Dutch cuisine

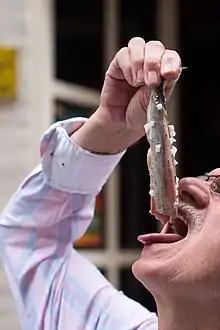
How Hollandse Nieuwe is eaten

Dutch cuisine is formed from the cooking traditions and practices of the Netherlands. The country's cuisine is shaped by its location on the fertile Rhine–Meuse–Scheldt delta at the North Sea, giving rise to fishing, farming, and overseas trade. Due to the availability of water and flat grassland, the Dutch diet contains many dairy products such as butter and cheese. The court of the Burgundian Netherlands enriched the cuisine of the elite in the Low Countries in the 15th and 16th century, a process continued in the 17th and 18th centuries thanks to colonial trade. At this time, the Dutch ruled the spice trade, played a pivotal role in the global spread of coffee, and started the modern era of chocolate by developing the Dutch process of first removing fat from cocoa beans using a hydraulic press, creating cocoa powder, and then alkalizing it to make it less acidic and more palatable.